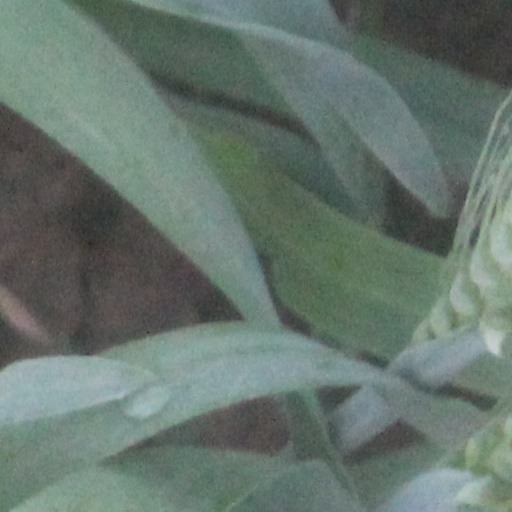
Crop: wheat